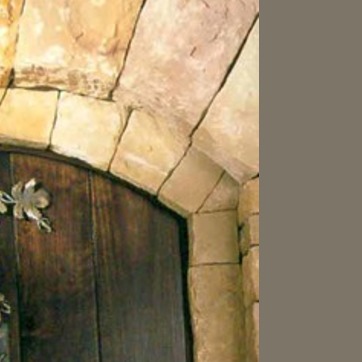
Material: stone